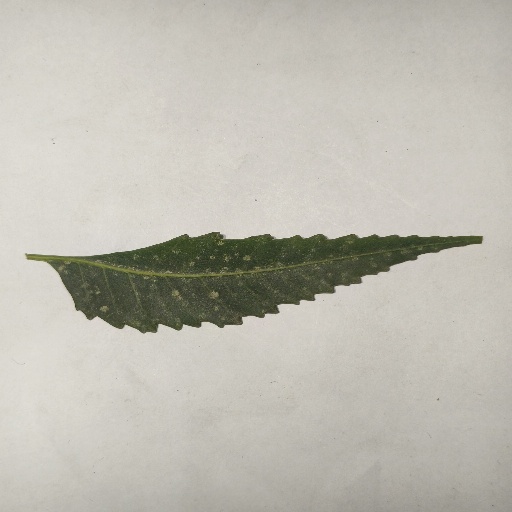
Species: Neem
Leaf condition: Powdery Mildew